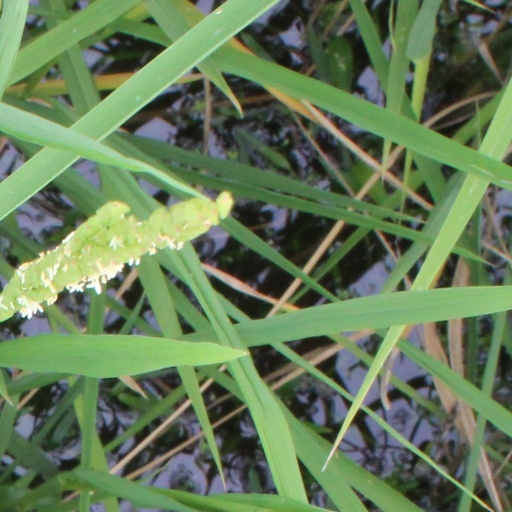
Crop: rice